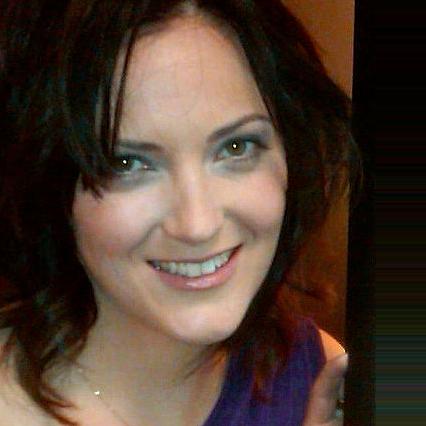
Age: 36